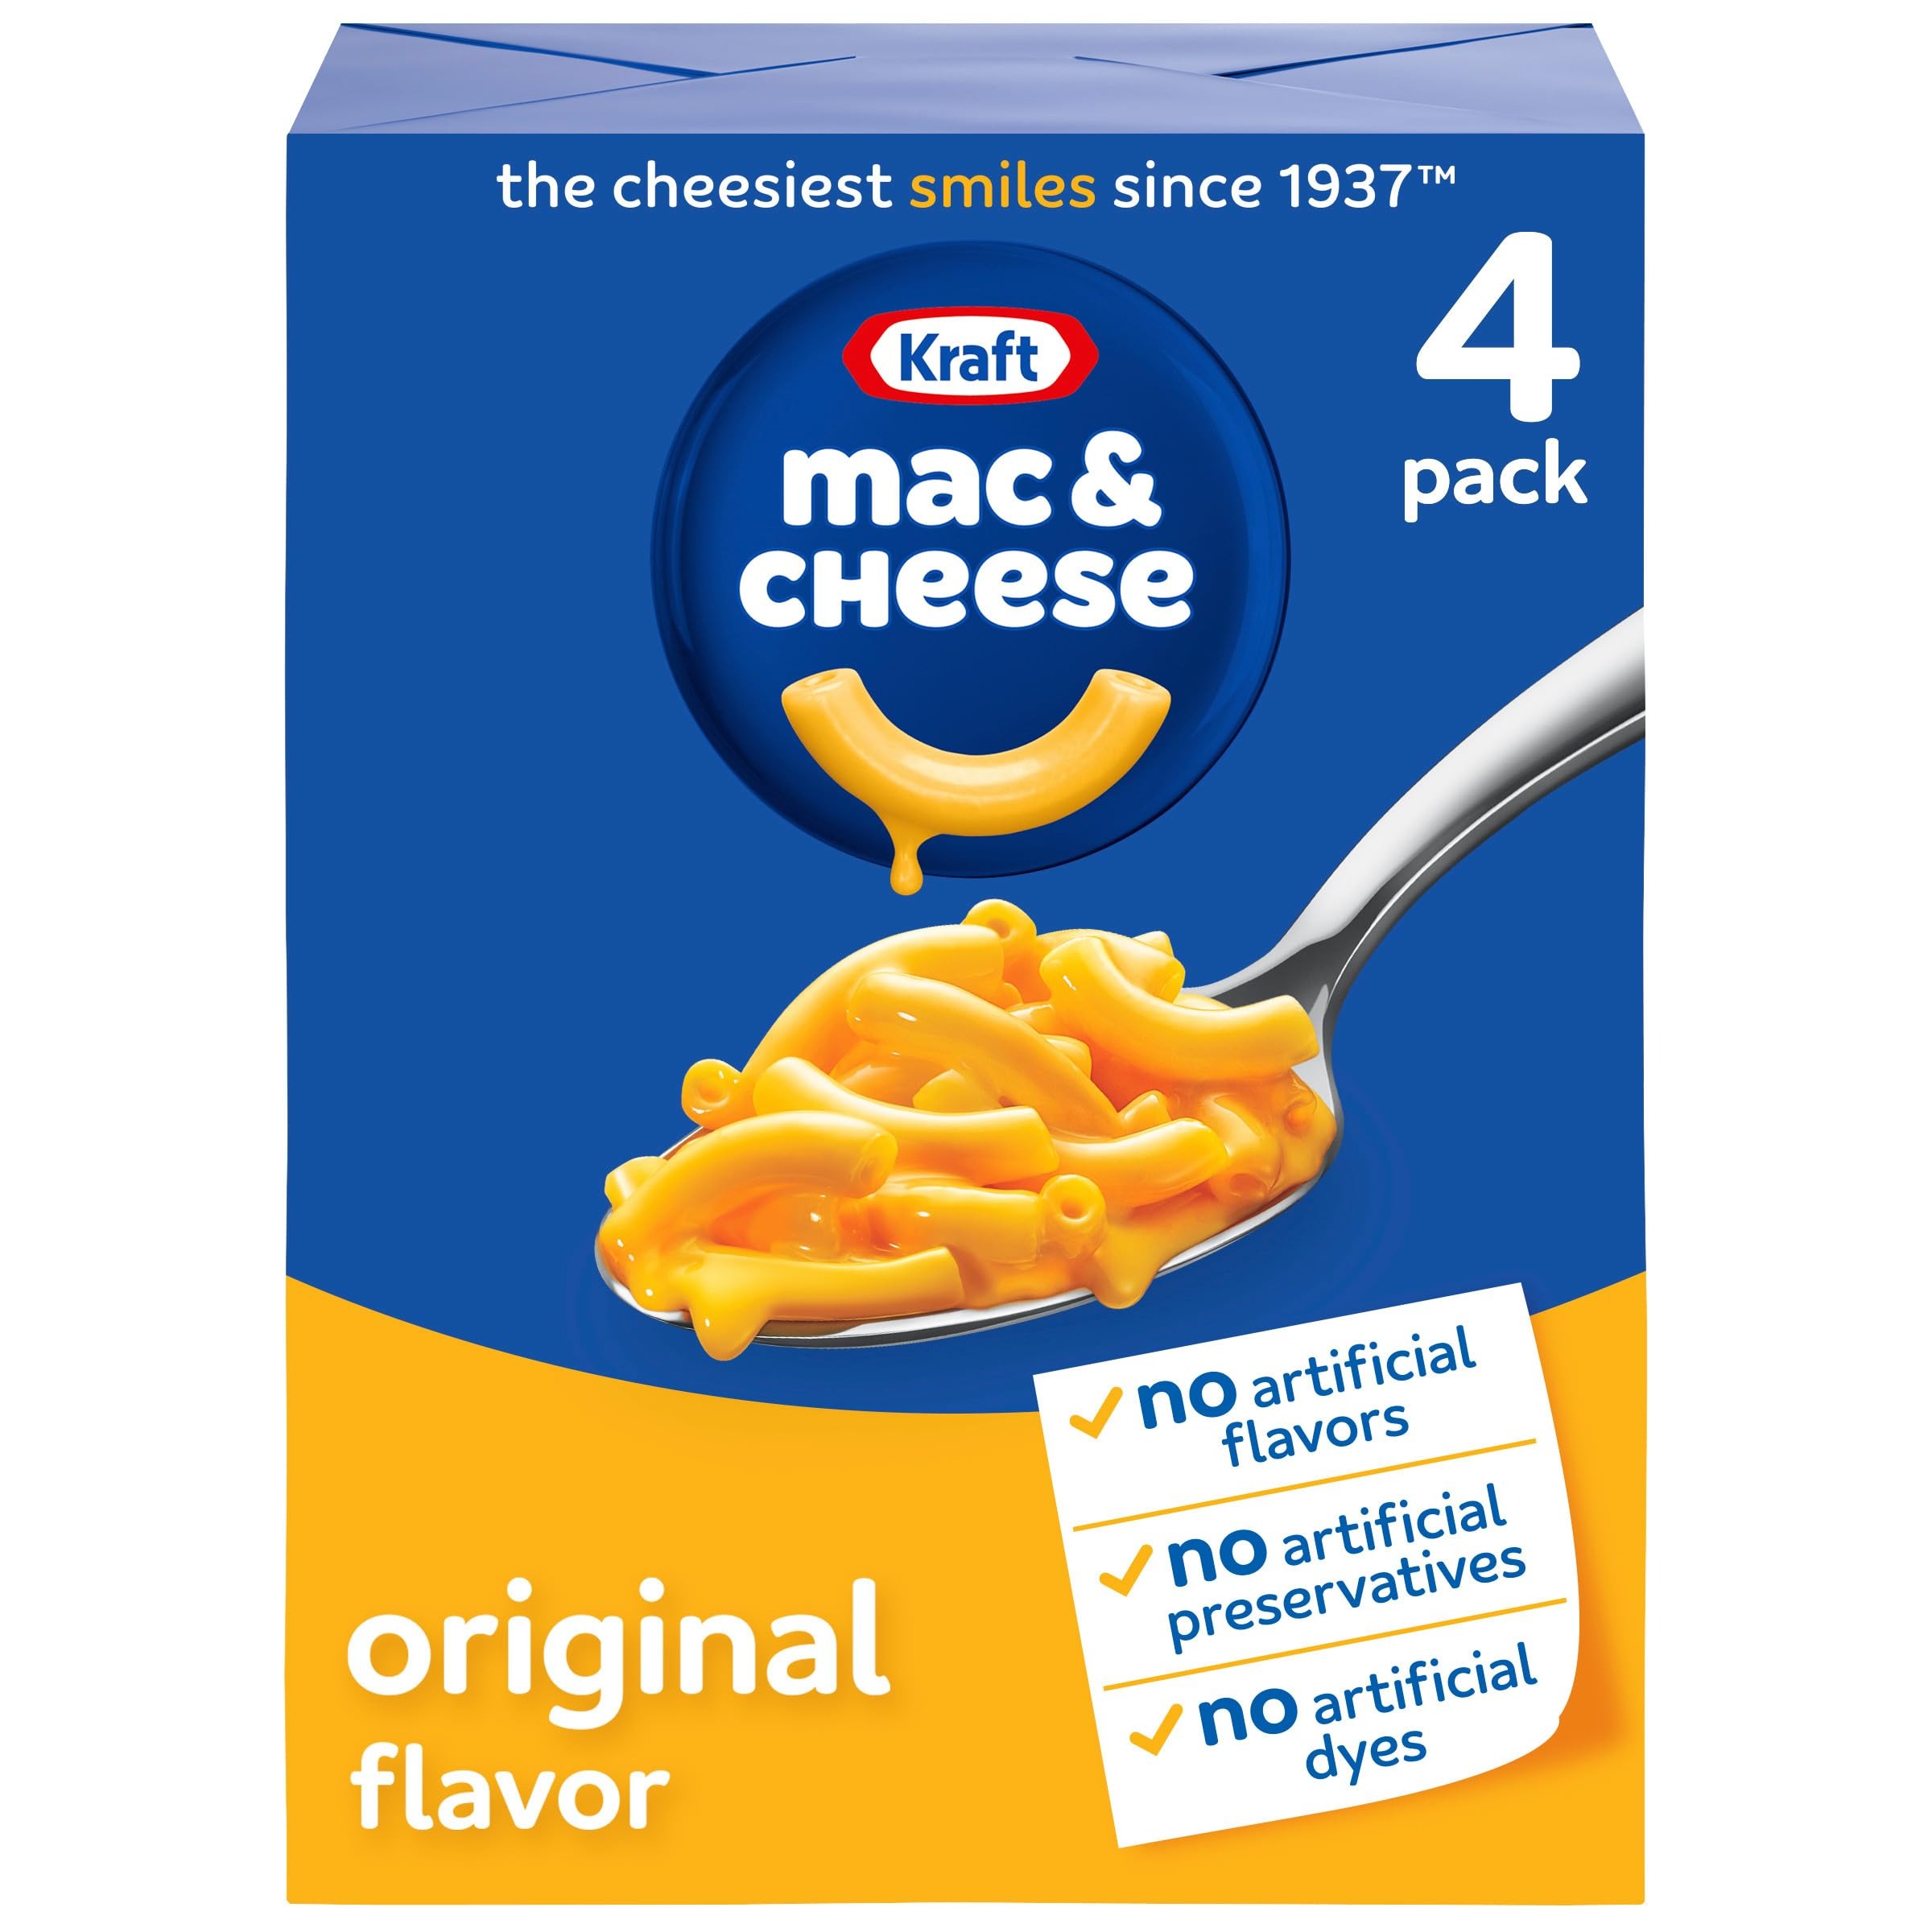
Item Name: Kraft Original Mac & Cheese Macaroni and Cheese Dinner, 4 ct Pack, 7.25 oz Boxes
Bullet Point 1: Four 7.25 oz boxes of Kraft Original Mac & Cheese Dinner
Bullet Point 2: Kraft Mac & Cheese contains no artificial flavors, preservatives or dyes
Bullet Point 3: Box includes macaroni pasta and original flavor cheese sauce mix
Bullet Point 4: Contains 4 boxes with about 3 servings each; makes about 12 servings total
Bullet Point 5: Cheese sauce mix is individually sealed
Bullet Point 6: Kraft Original Mac & Cheese is a convenient boxed dinner
Bullet Point 7: Help yourself to the comforting taste you love
Bullet Point 8: Stock up on convenient dinners with our 4 ct mac and cheese
Bullet Point 9: SNAP & EBT eligible food item
Value: 4.0
Unit: Count

Price: 1.72